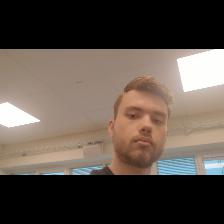
Label: Human